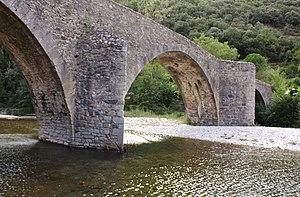
Le pont des Camisards est un pont en pierre traversant le Gardon sur la commune de Mialet dans le département du Gard, en France.